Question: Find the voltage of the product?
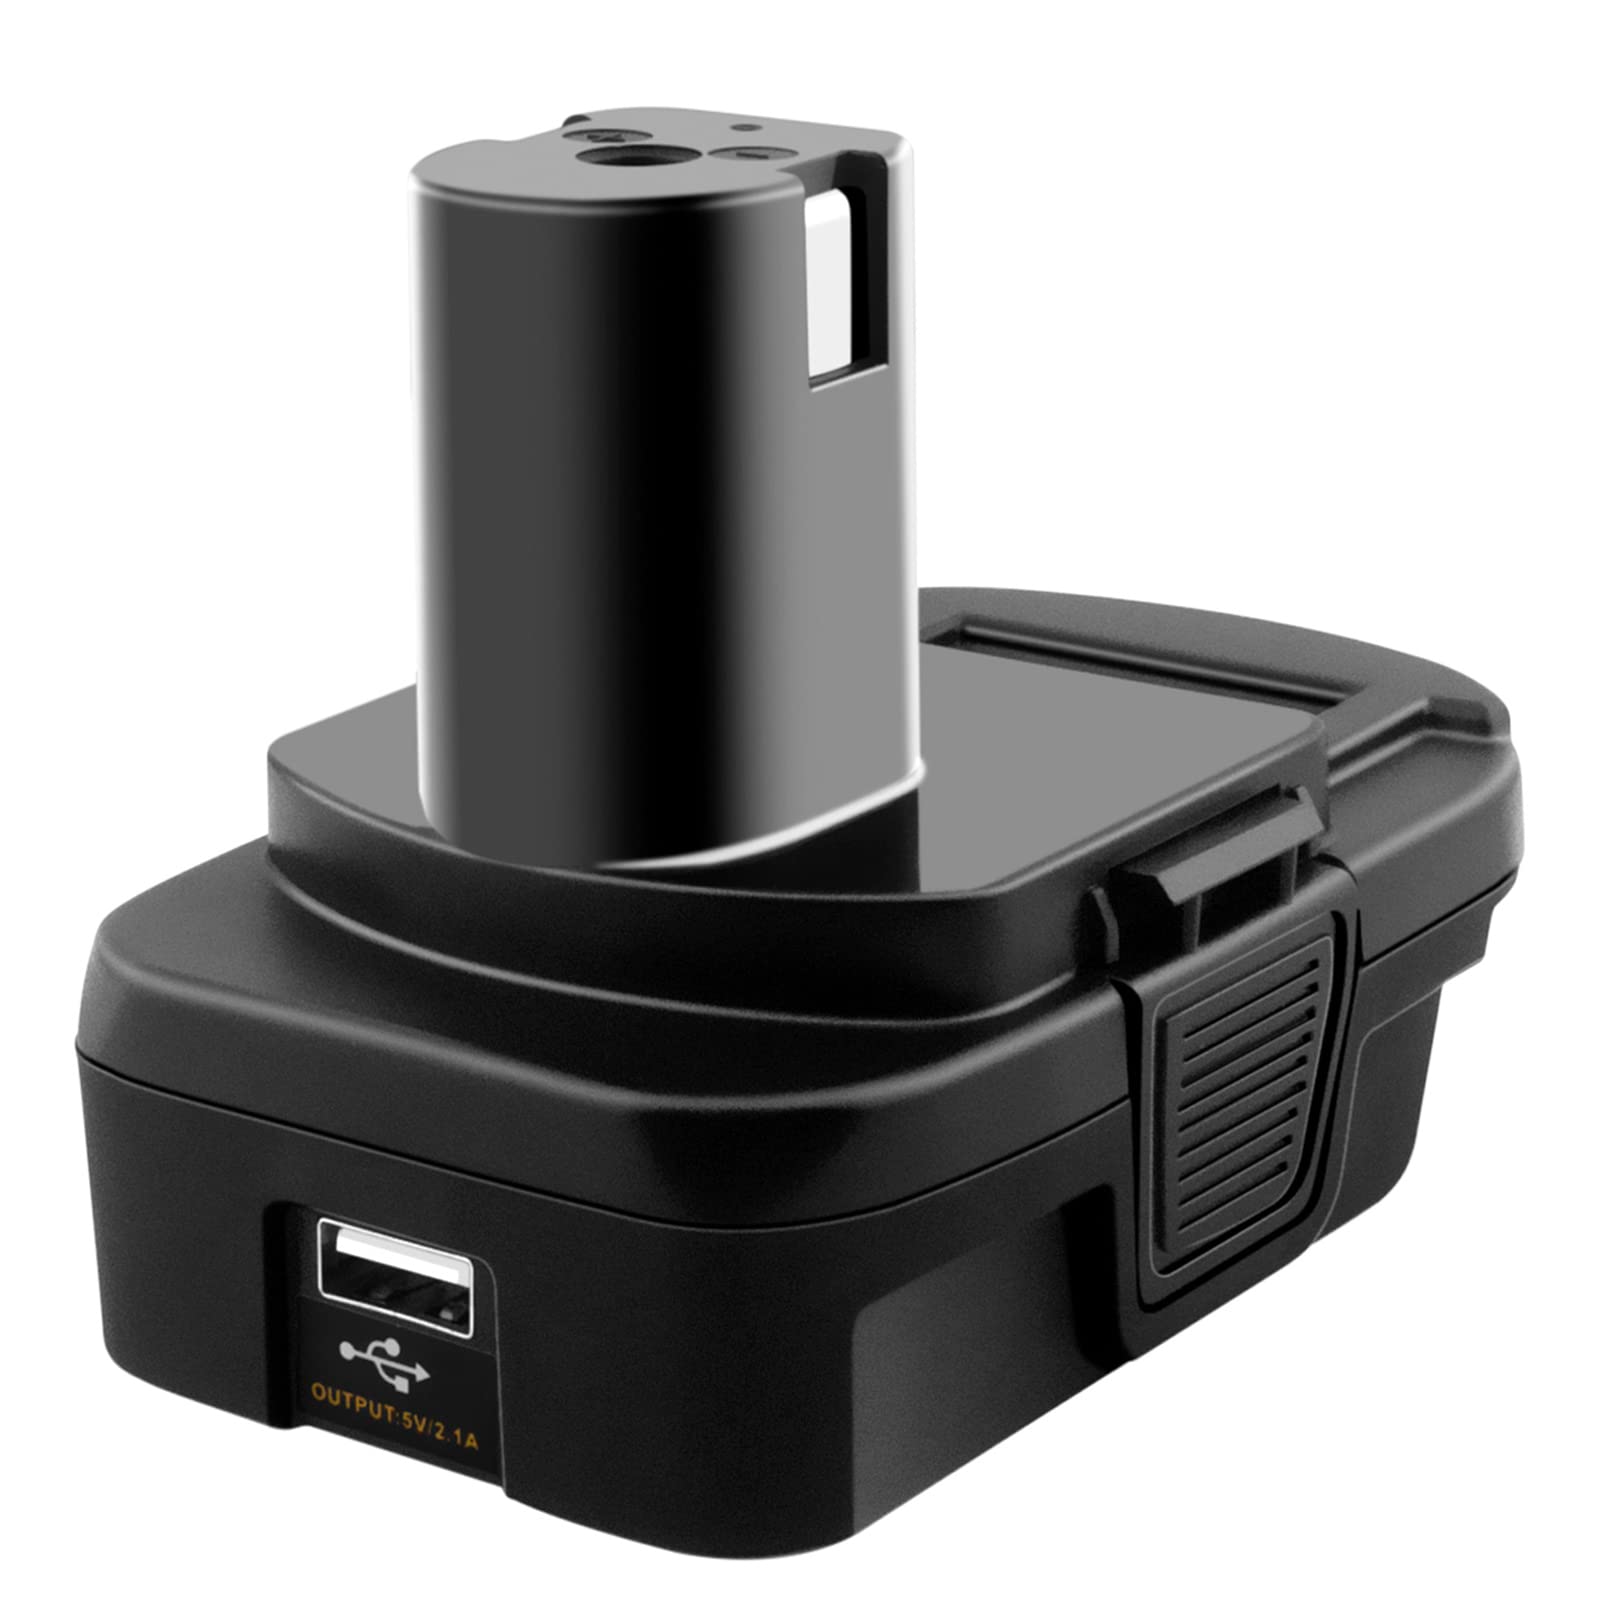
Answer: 5.0 volt